County Dublin

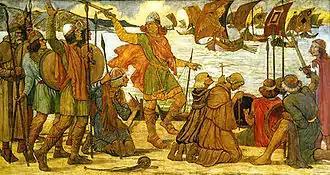
Viking fleet landing at Dublin, 841

County Dublin is named after the city of Dublin, which is an anglicisation of its Old Norse name . The city was founded in the 9th century AD by Viking settlers who established the Kingdom of Dublin. The Viking settlement was preceded by a Christian ecclesiastical site known as , from which took its name. derives from the Middle Irish word (literally "Blackpool"), from "black, dark" and "pool", referring to a dark tidal pool. This tidal pool was located where the River Poddle entered the Liffey, to the rear of Dublin Castle.